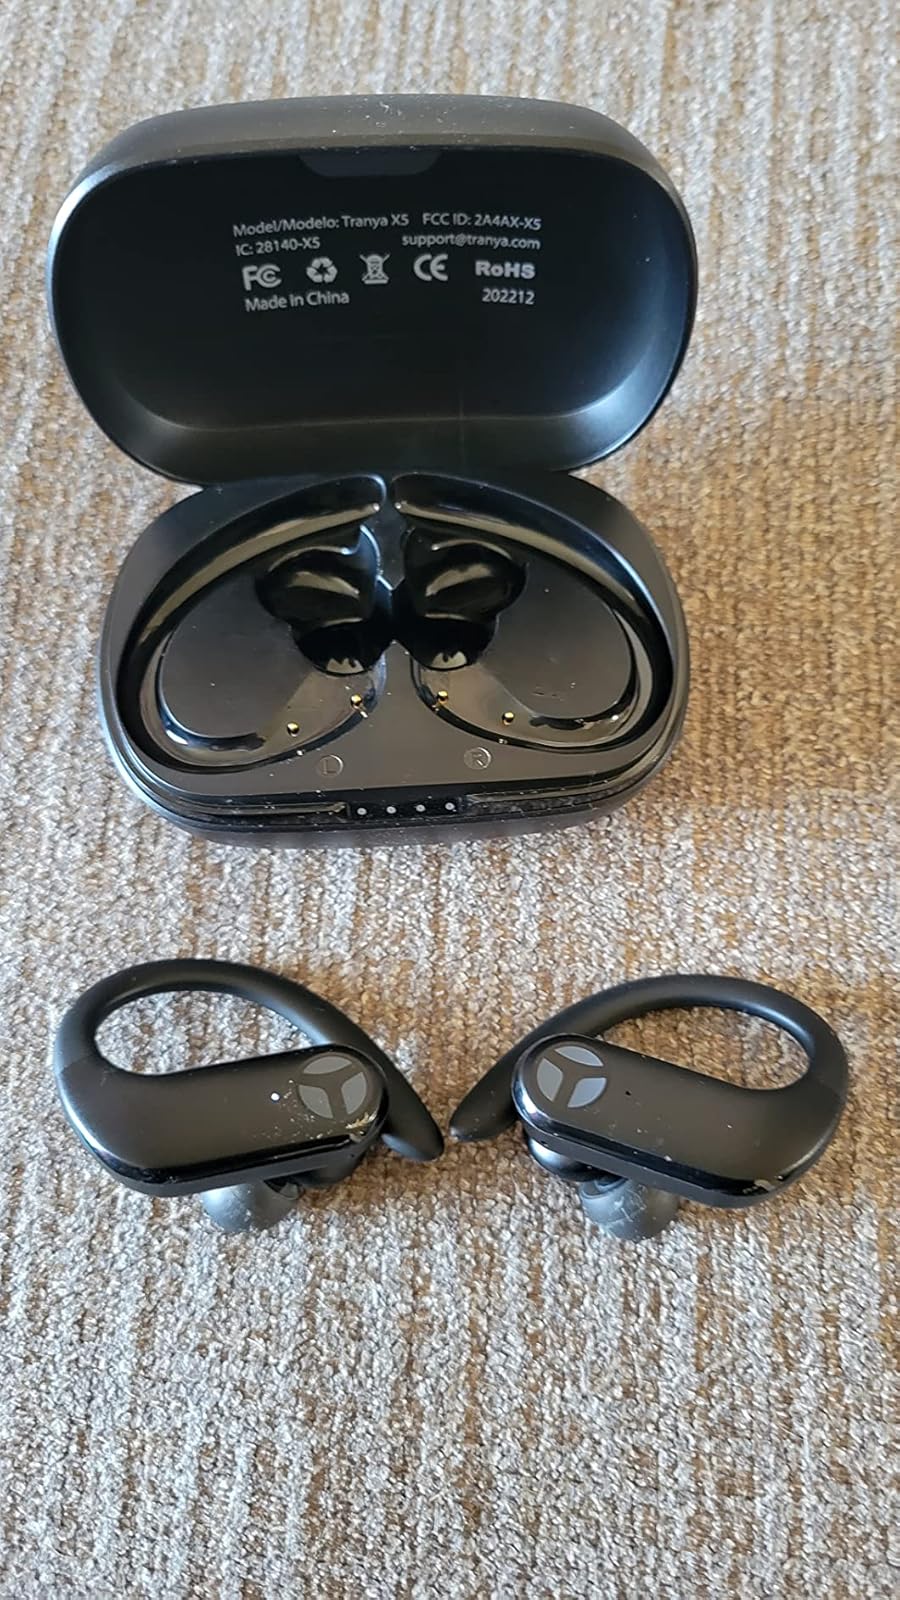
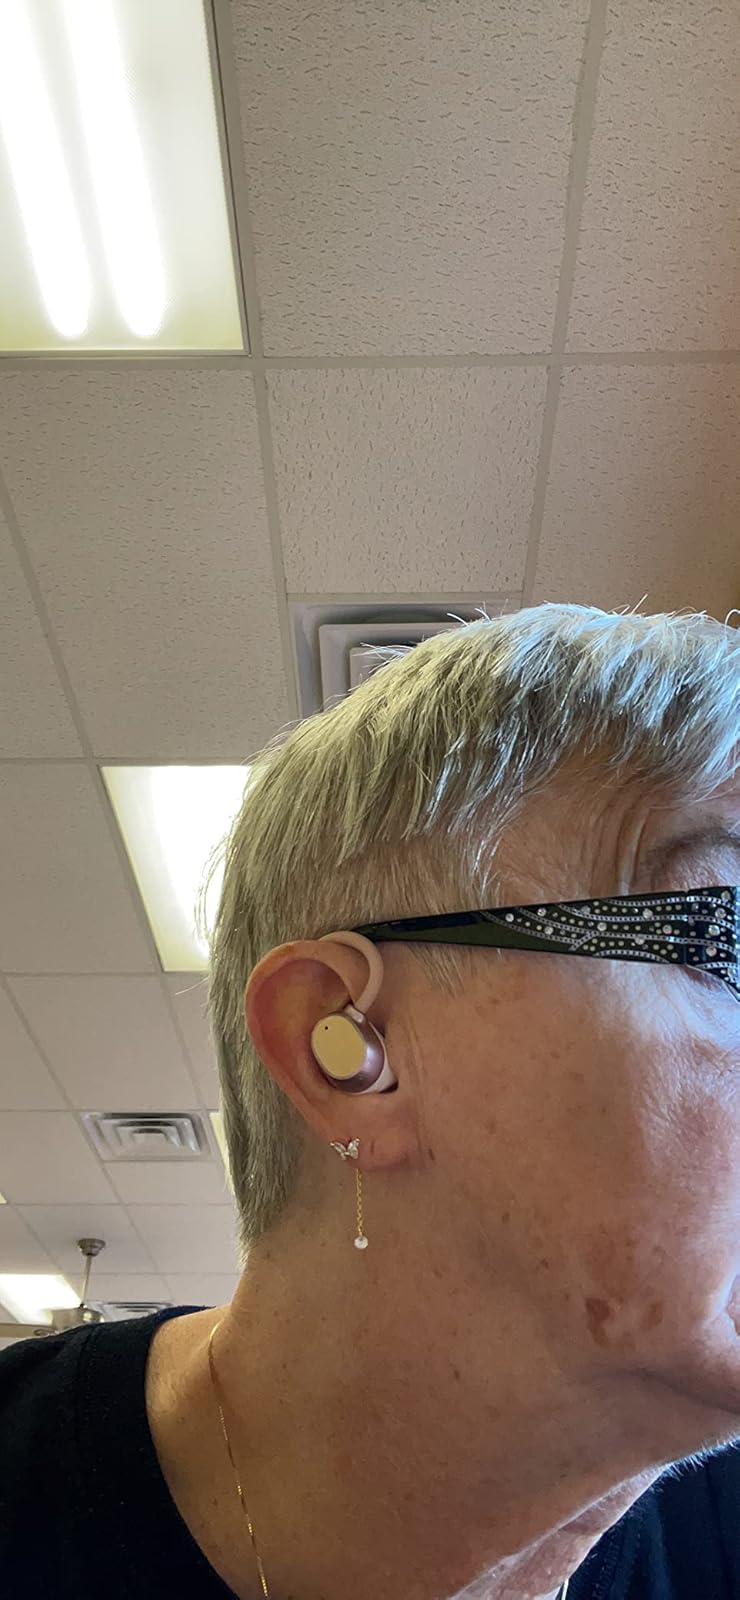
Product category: earbuds
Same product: no